History of Sydney

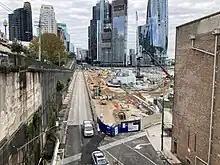
Construction of the Barangaroo railway station, which serves part of the rapid transit system Sydney Metro and opened in August 2024.

The first Archibald Prize was awarded in 1921. Now regarded as the most important portraiture prize in Australia, it originated from a bequest from J. F. Archibald, the editor of "The Bulletin", who died in 1919. Administered by the Trustees of the Art Gallery of New South Wales, it is awarded for "the best portrait, preferentially of some man or woman distinguished in Art, Letters, Science or Politics." Sydney's opulent Capitol Theatre opened in 1928 and after restoration in the 1990s remains one of the nation's finest auditoriums.